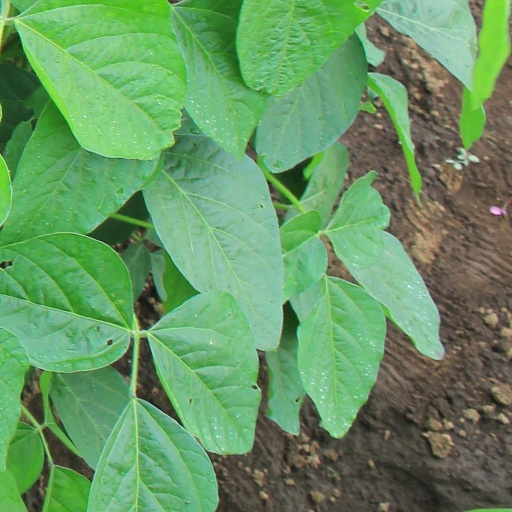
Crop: soybean